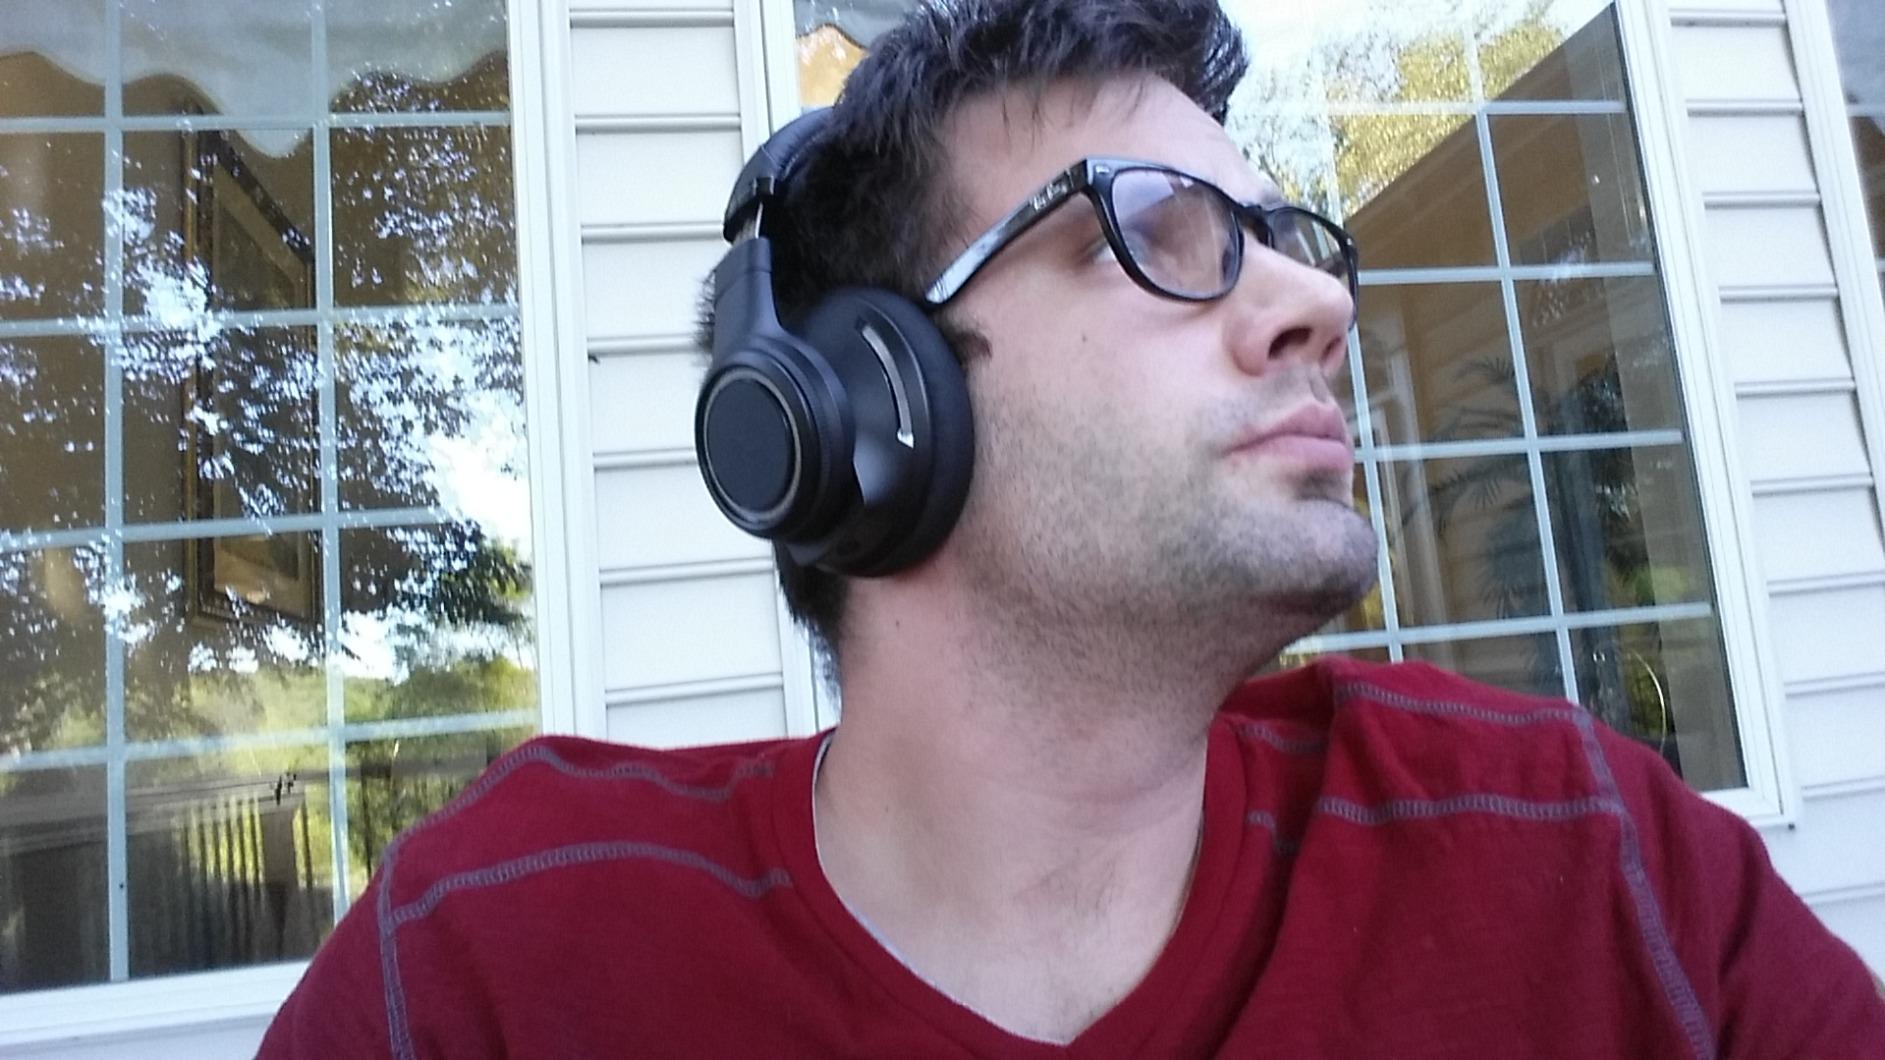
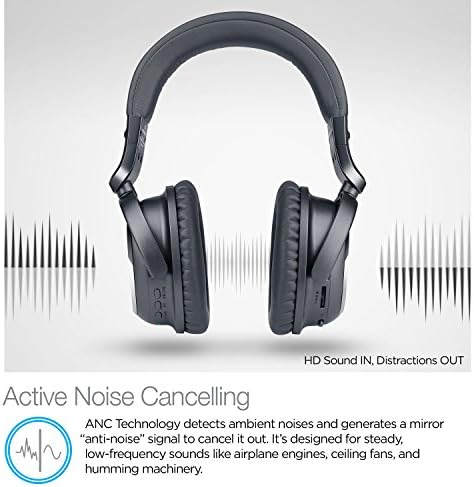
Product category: headphones
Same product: no